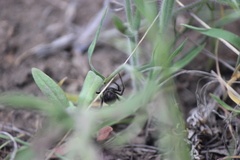
Species: Lactrodectus_hesperus